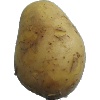
Label: Potato White 1